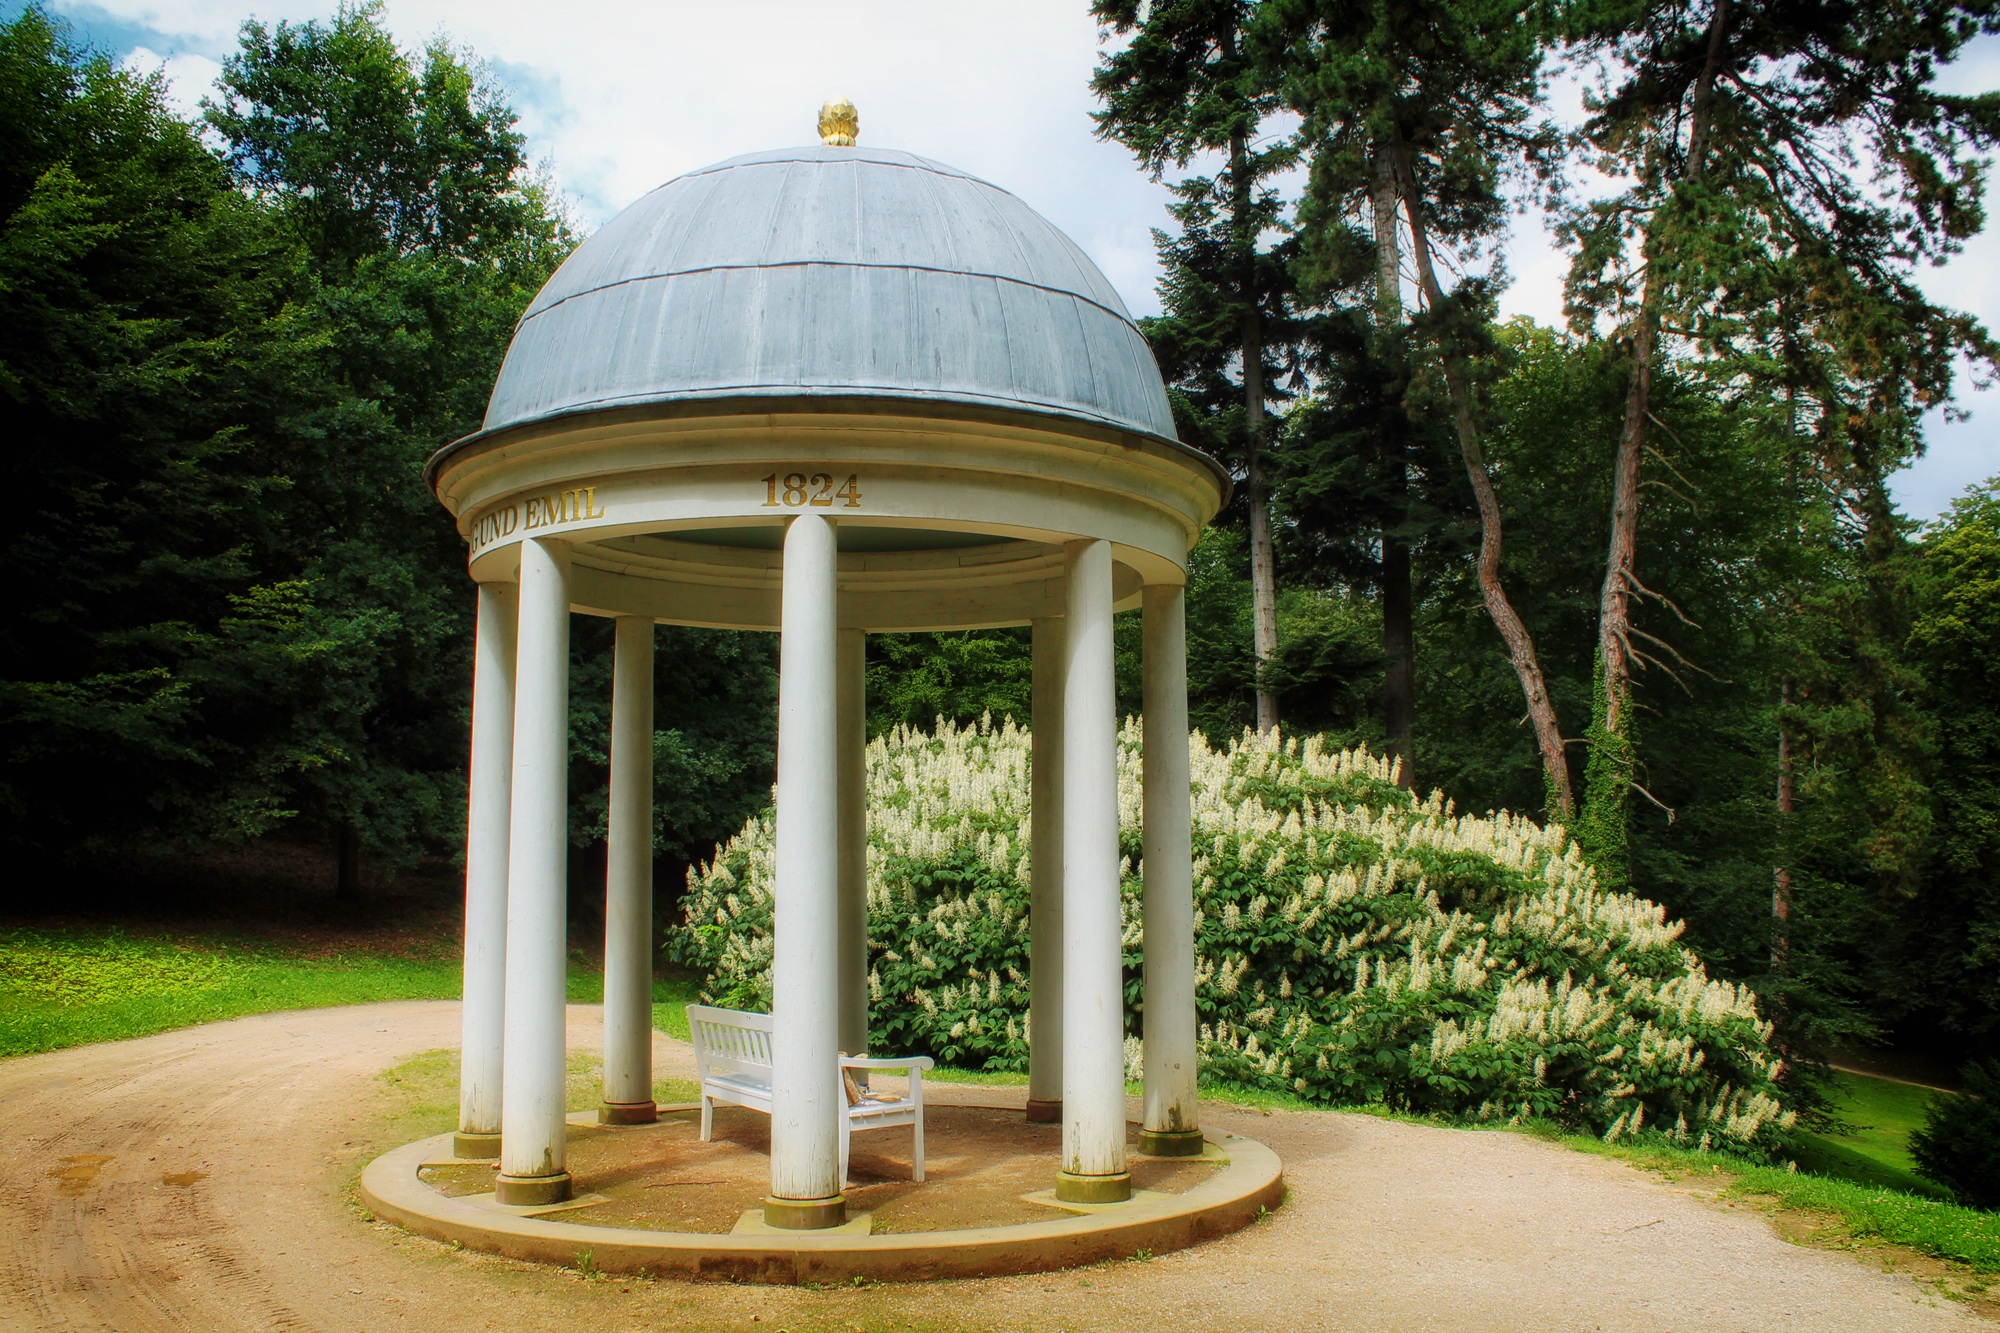
structure, summer, gazebo, lighting, outside, pavilion, man made object, outdoor structure, park nature, detached house